3rd Shock Army

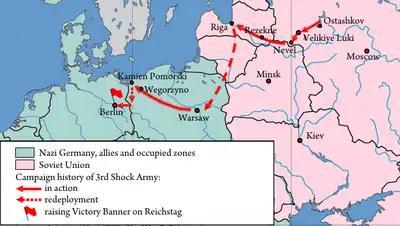

The Army was created from the headquarters of 60th Army (1st formation), which had been formed in the Moscow Military District in November 1941. Initially, the 60th Army comprised the 334th, 336th, 358th, and 360th Rifle Divisions and the 11th Cavalry Division, and was tasked with fortifying the left bank of the Volga River from Unza to Kosmodemiansk. The rifle divisions were reallocated to the 4th Shock Army, which was forming up at the same time nearby.